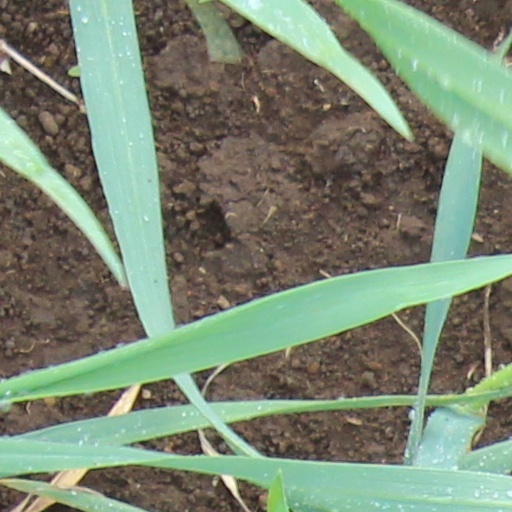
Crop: wheat